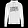
Label: Pullover